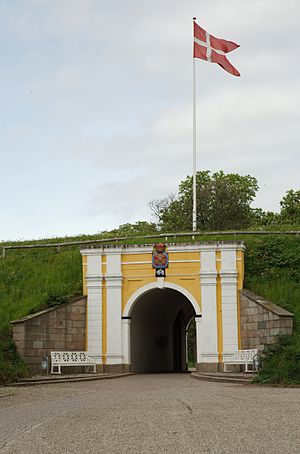
Prinsens Port
Prinsens Port set fra fra den indervendige side af voldene.
Prinsens Port set fra indersiden af voldene
Prinsens Port er en byport i Fredericia.